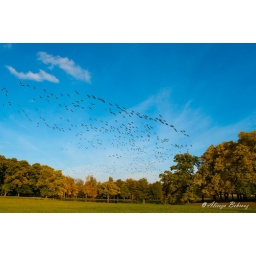
Flying birds in the sky of Drottningholm